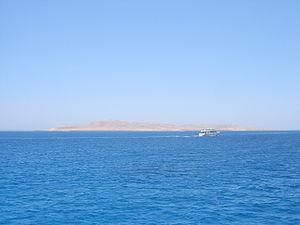
Giftoun ou Giftun ou Îles Giftoun est le nom de deux îles situées dans la mer Rouge à proximité d'Hurghada en Égypte.